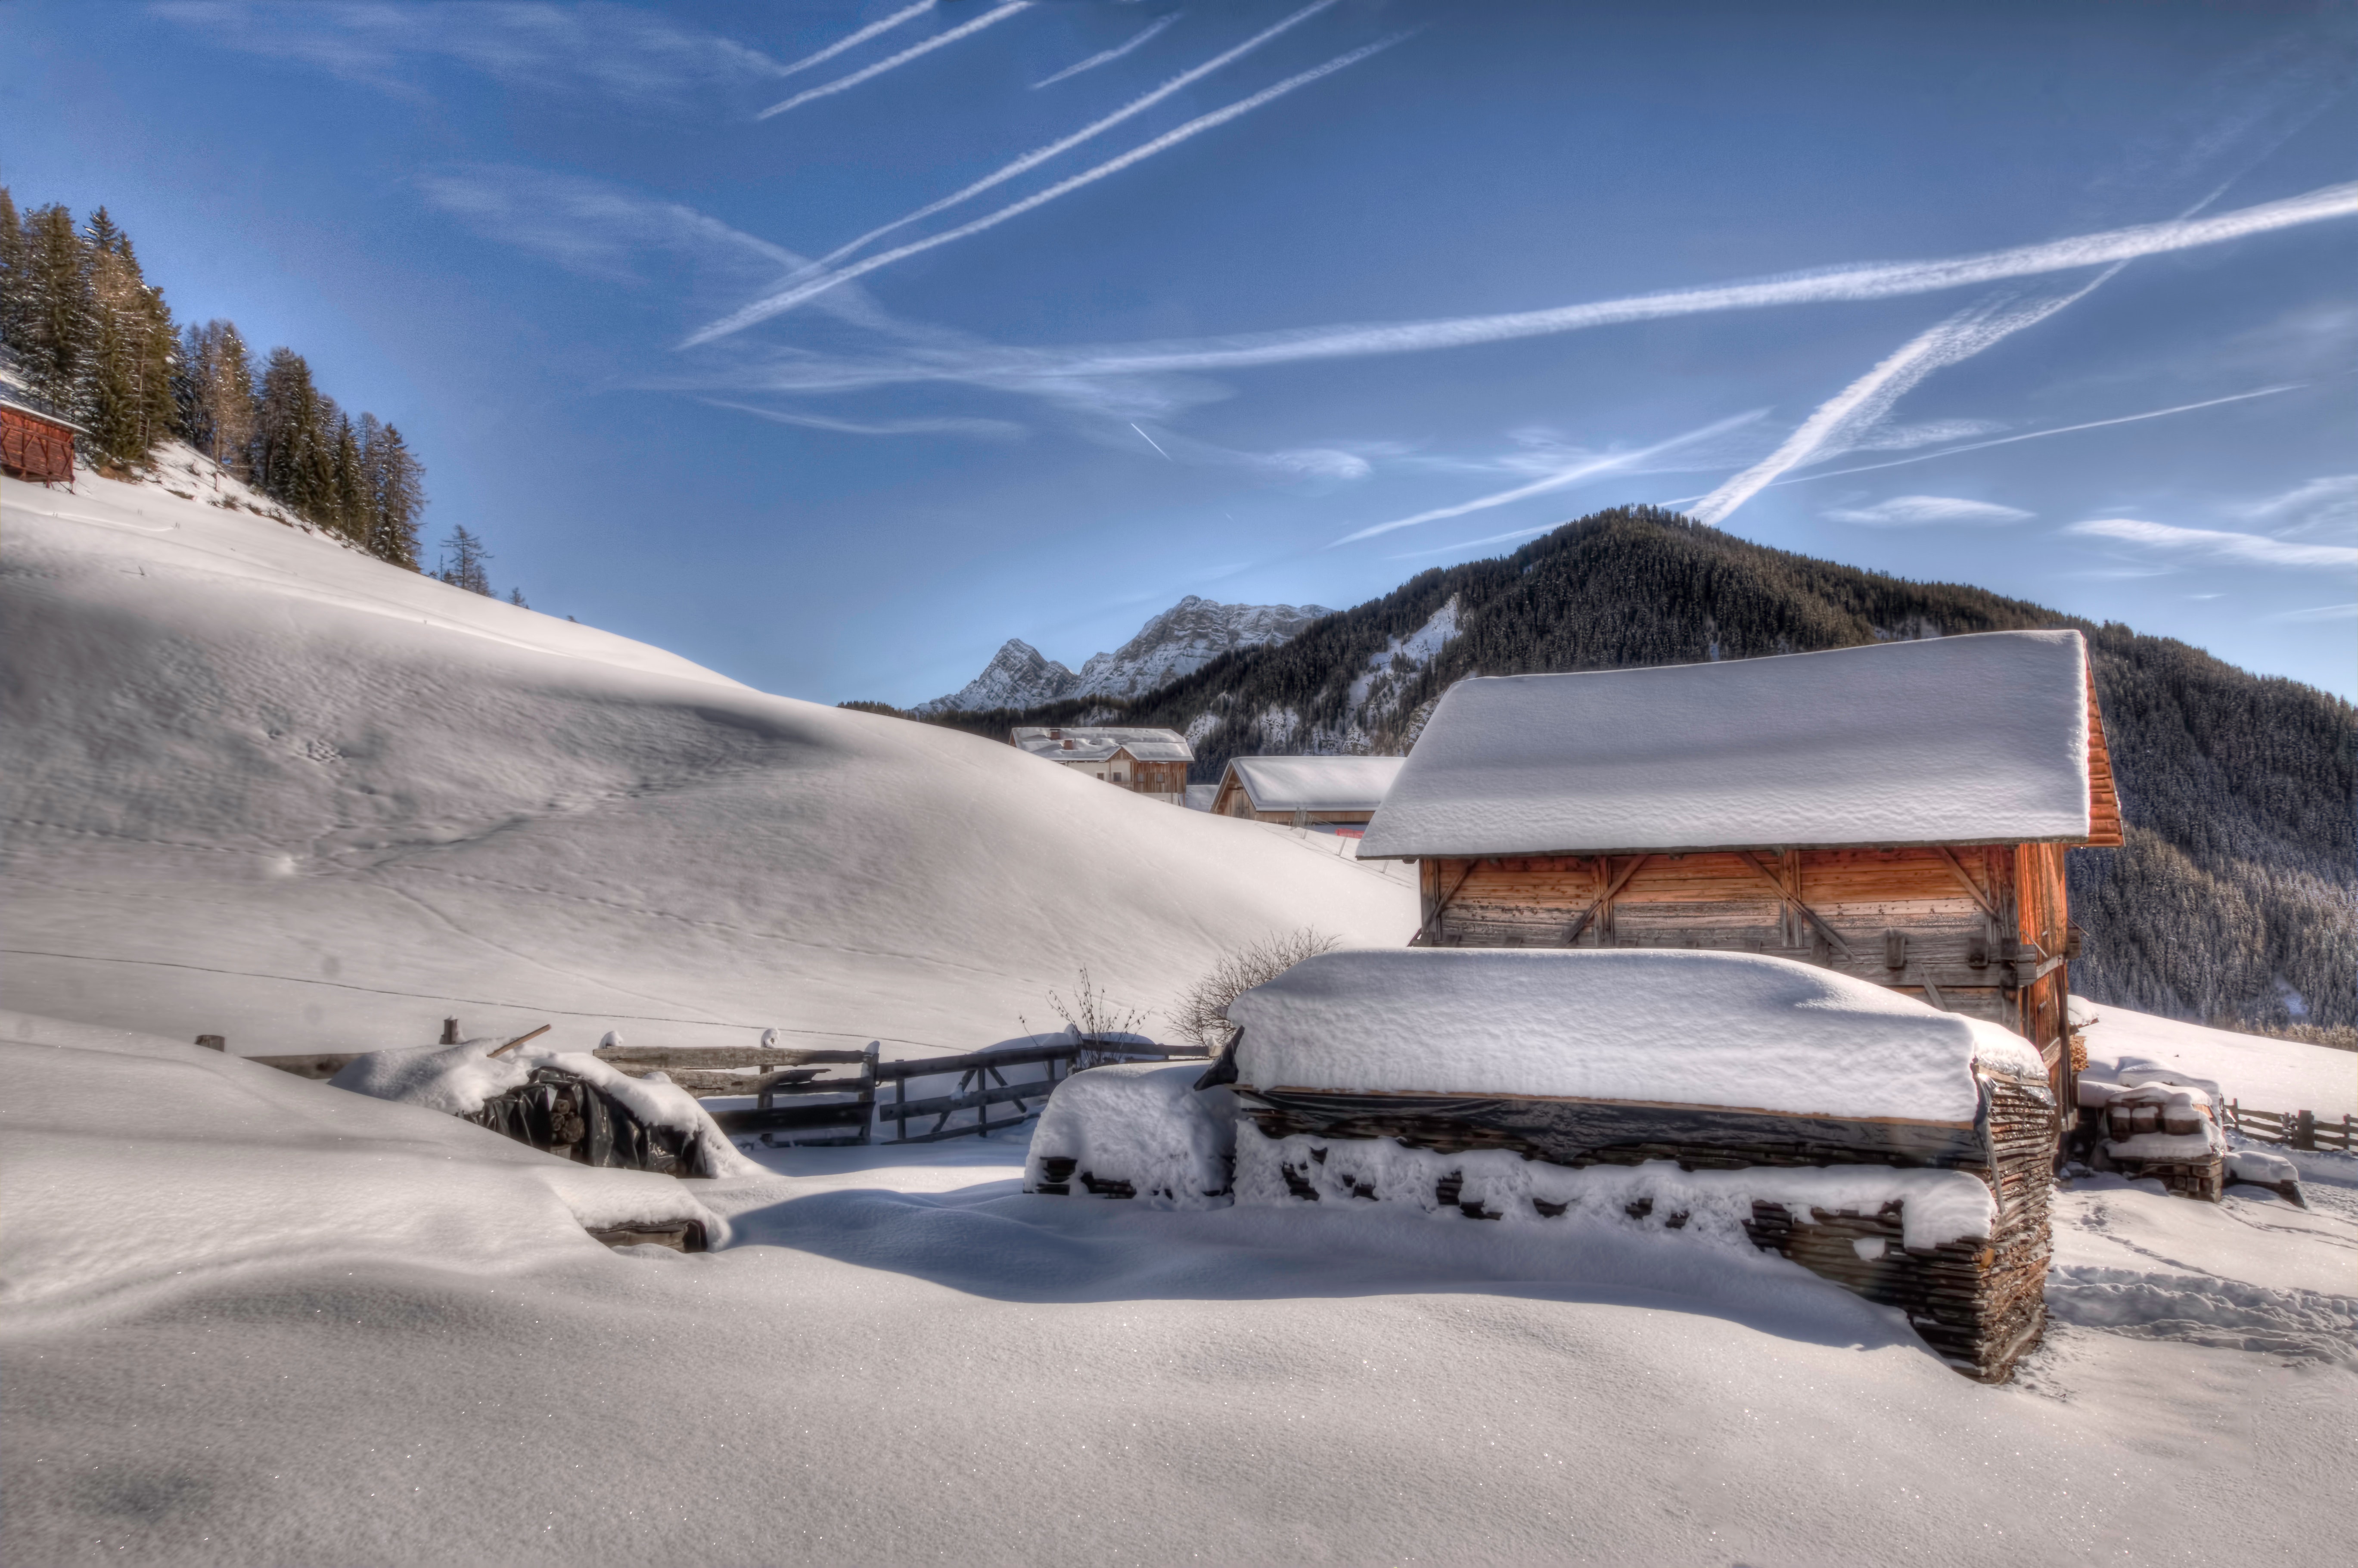
snow, winter, sky, cloud, mountainous landforms, mountain range, freezing, mountain, alps, morning, geological phenomenon, glacial landform, ice, tree, landscape, house, piste, arctic, frost